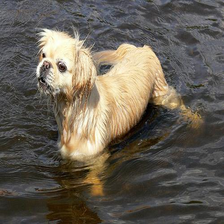
Species: dog
Breed: japanese chin